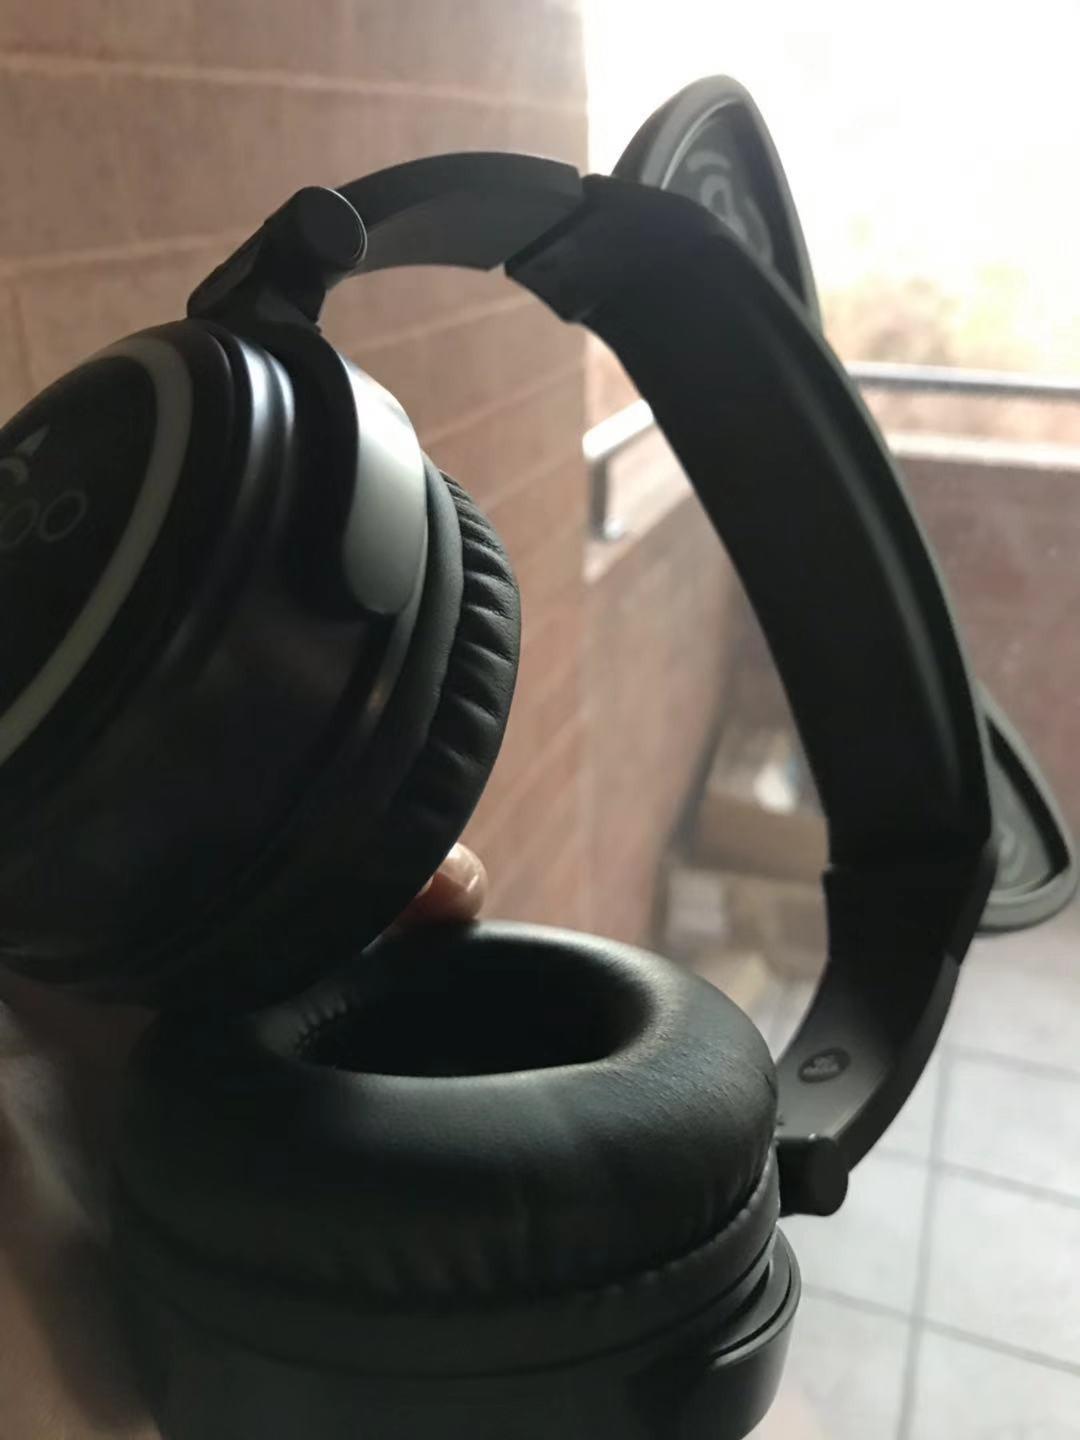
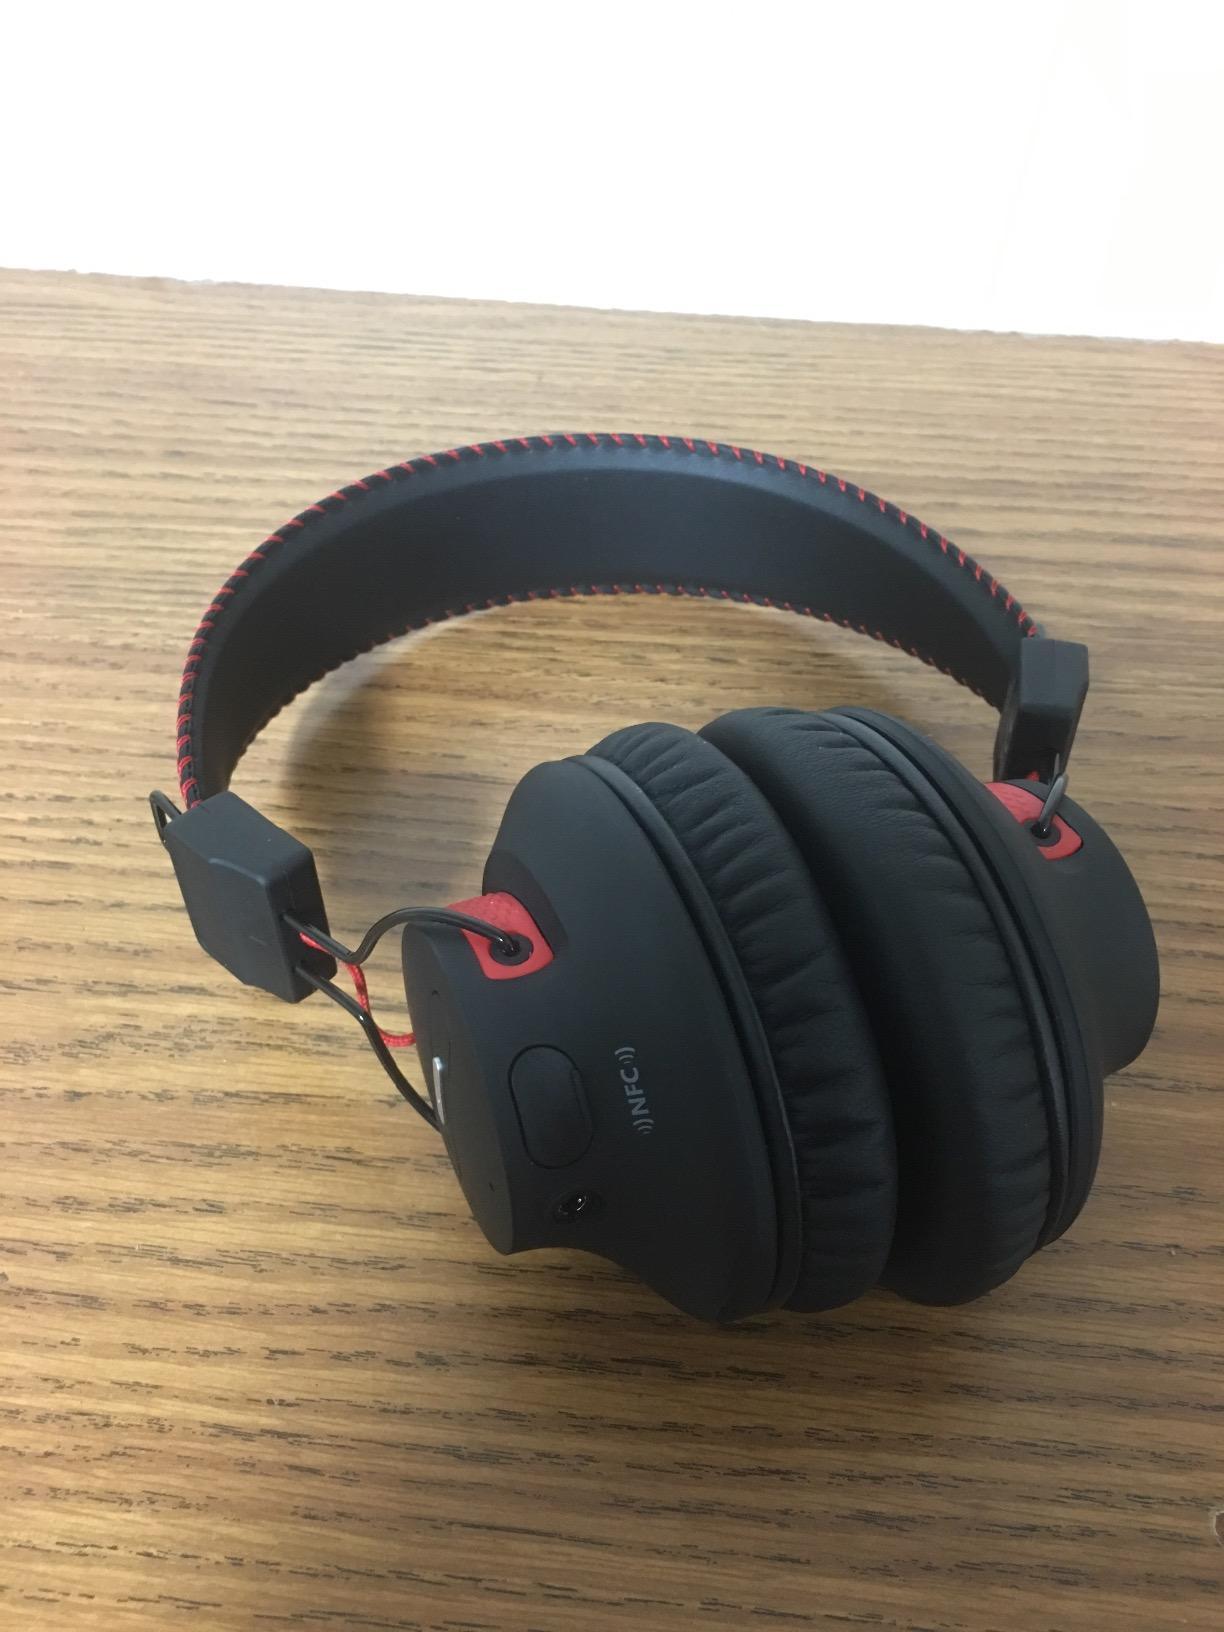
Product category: headphones
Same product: no